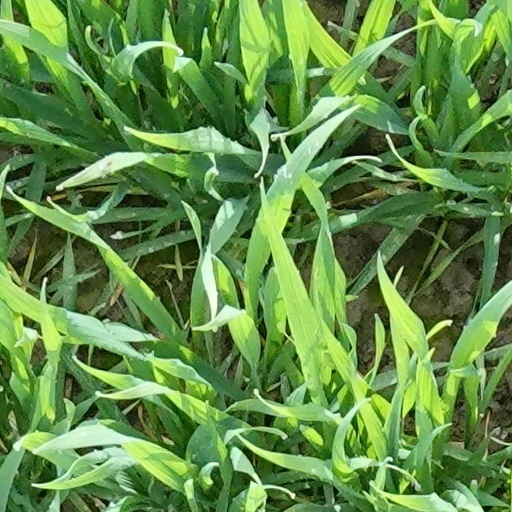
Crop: wheat